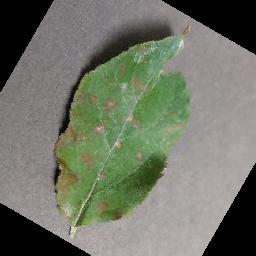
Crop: apple
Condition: cedar_rust